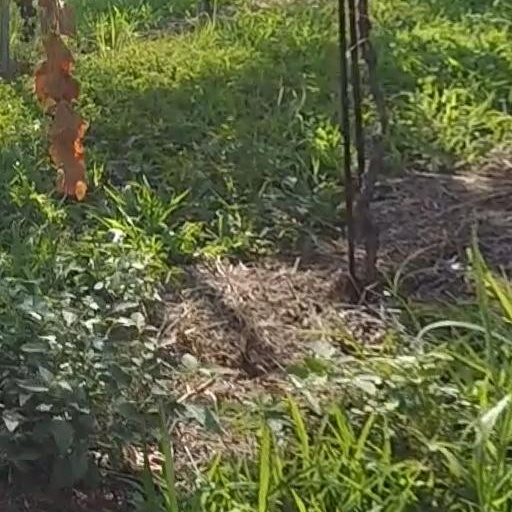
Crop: grape